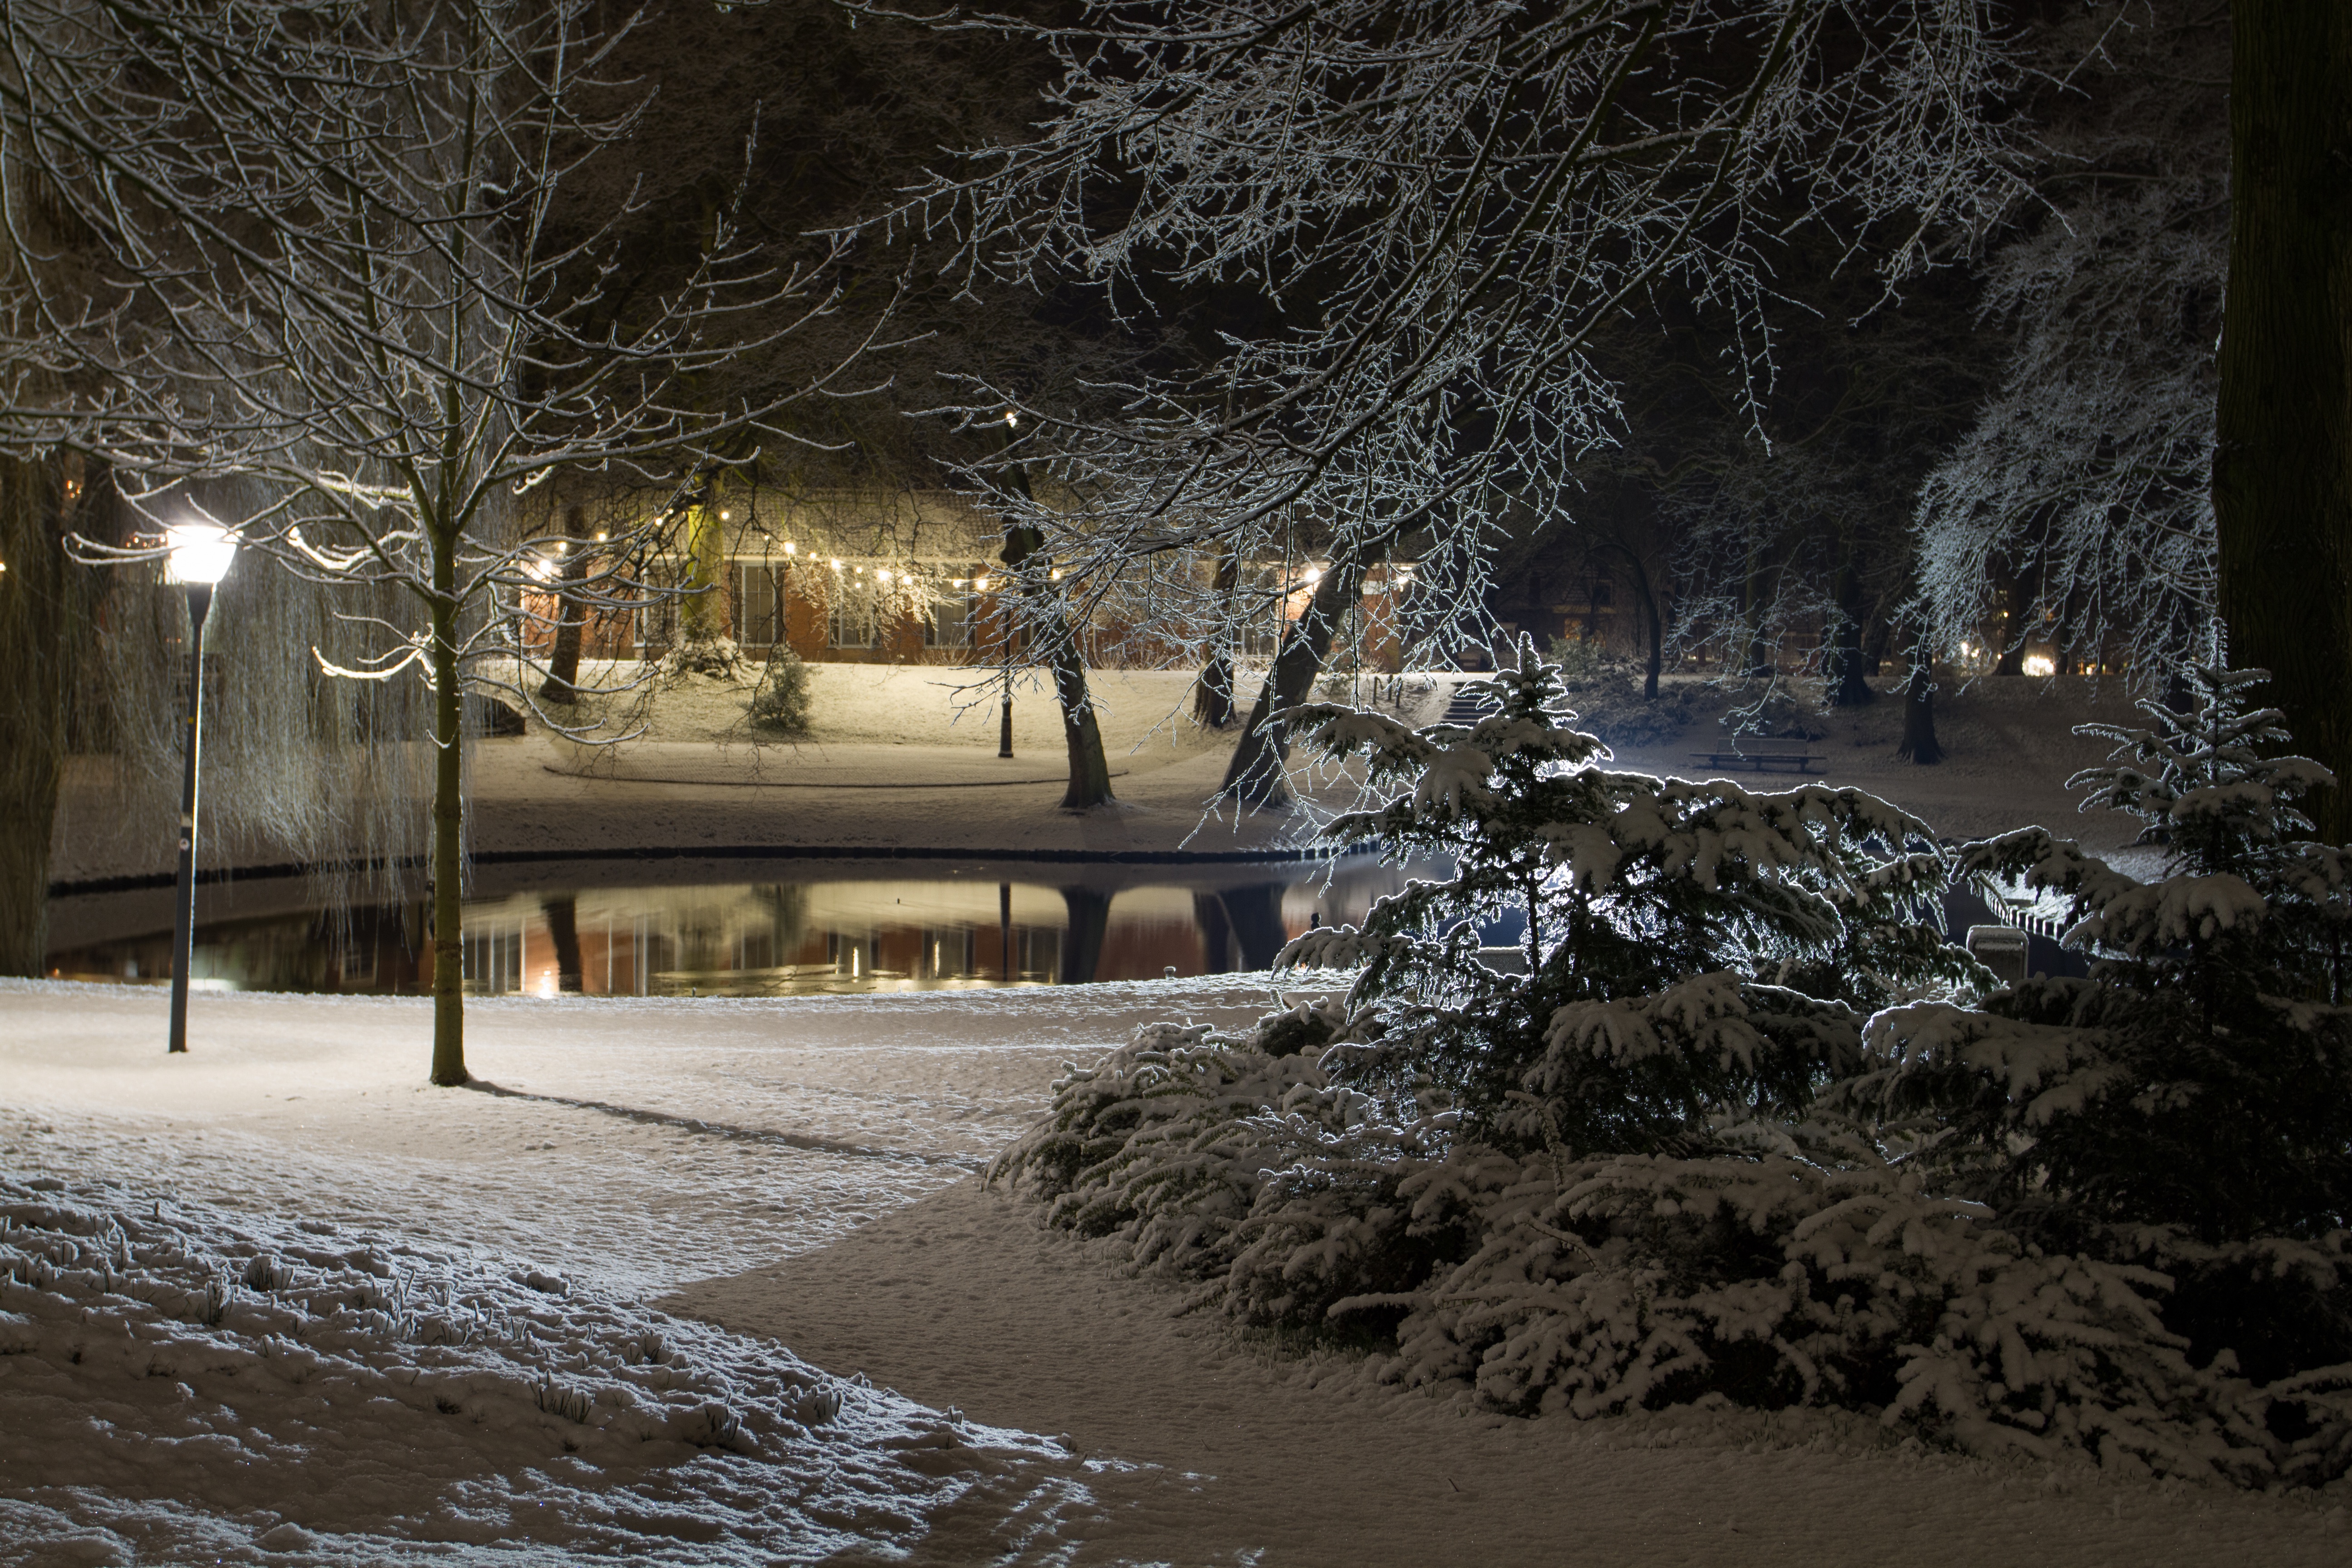
tree, snow, winter, night, ice, weather, season, freezing